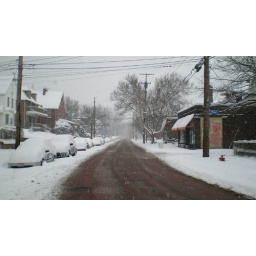
Murray hill road in cleveland. Easter Morning.